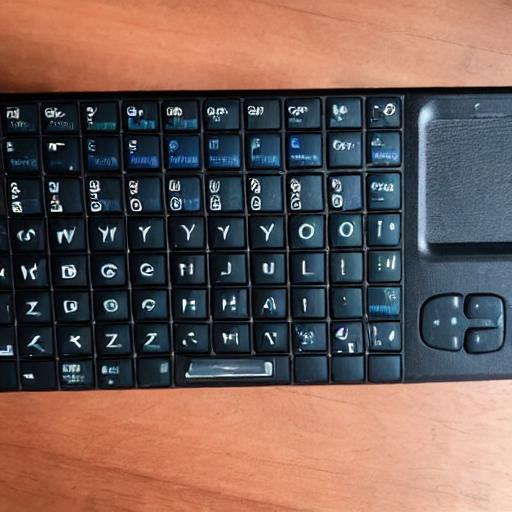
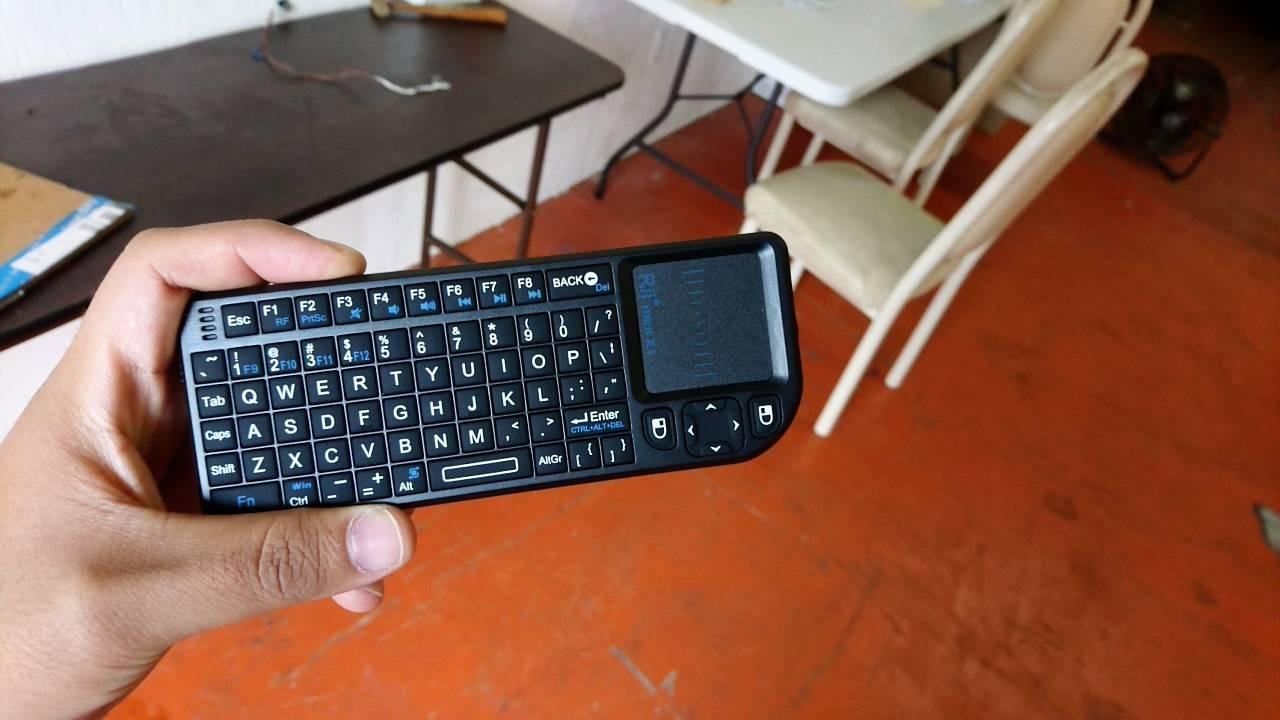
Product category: keyboard
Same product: no